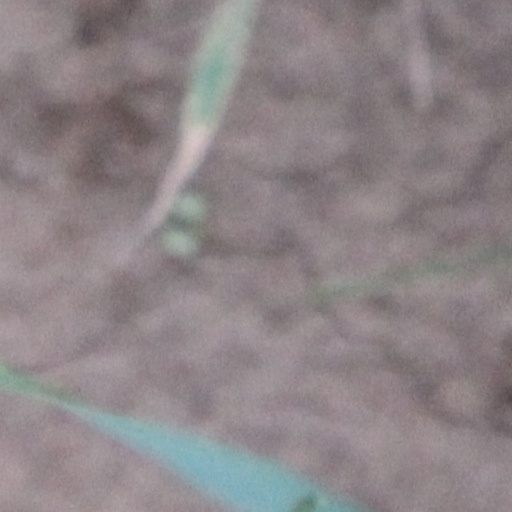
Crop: wheat